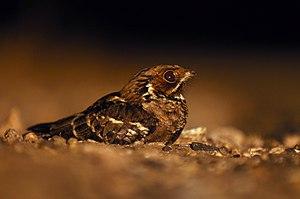
L'Engoulevent de Jerdon est une espèce d'oiseaux de la famille des Caprimulgidae.